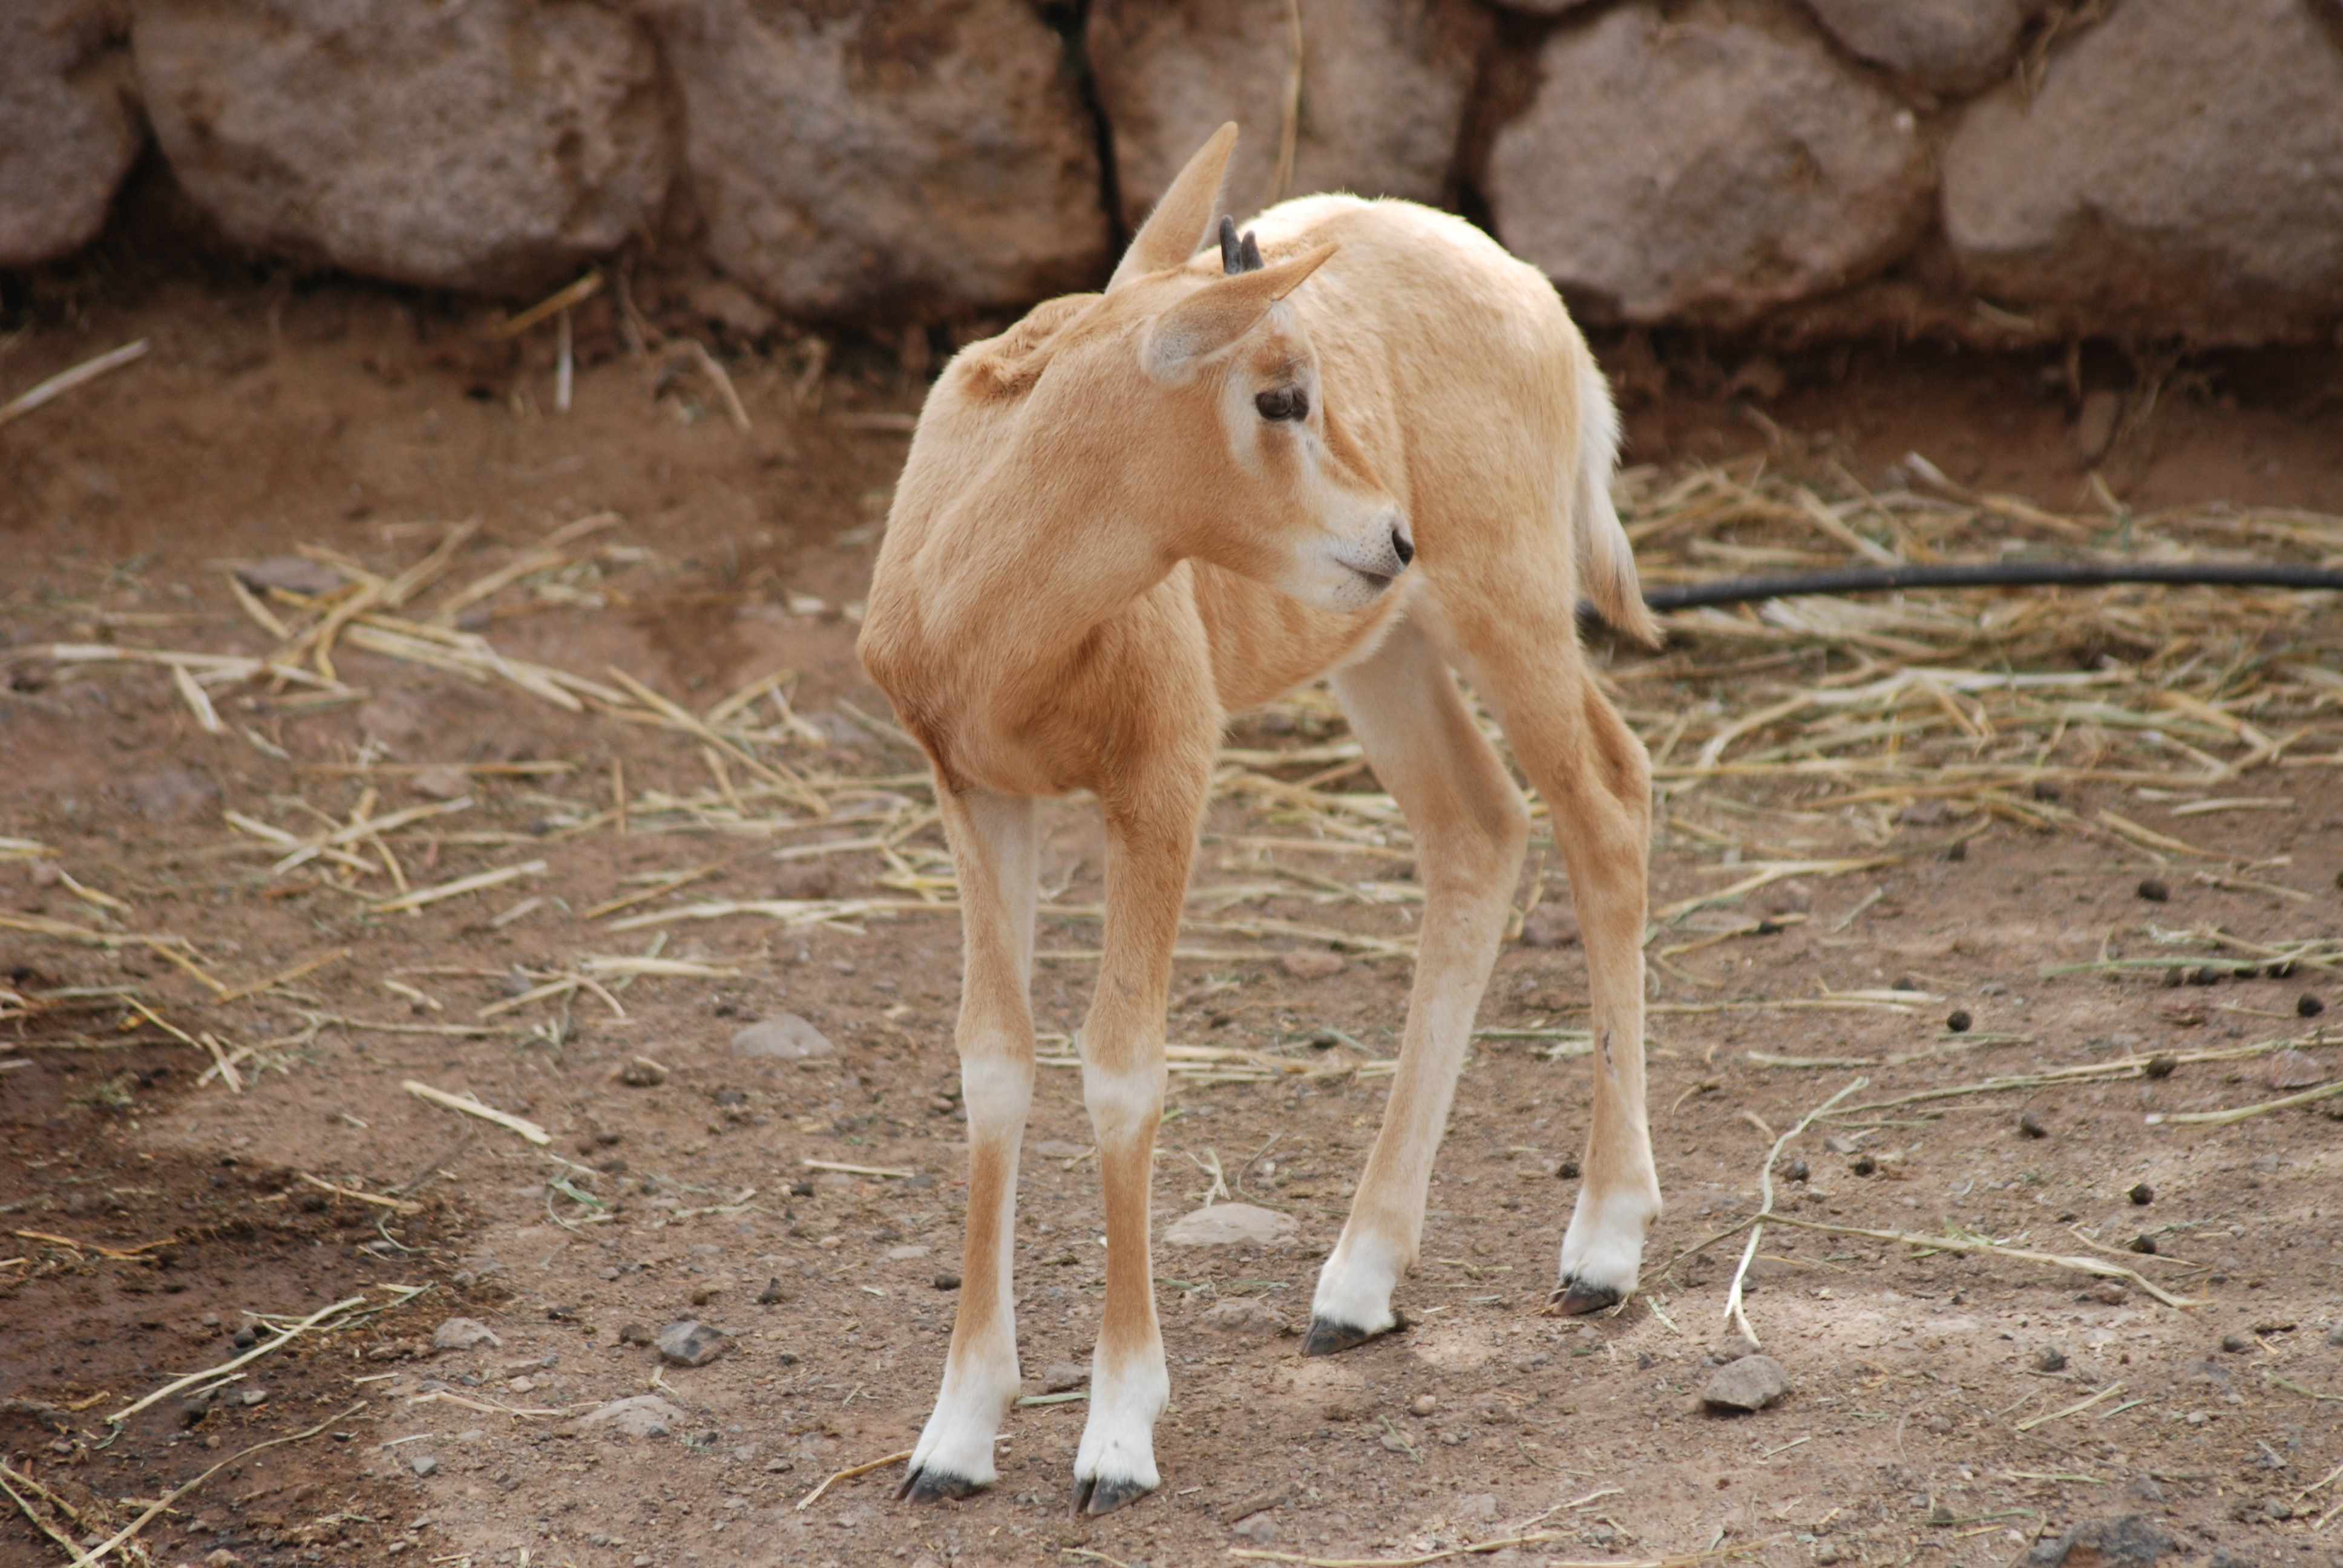
animals, terrestrial animal, wildlife, zoo, fawn, adaptation